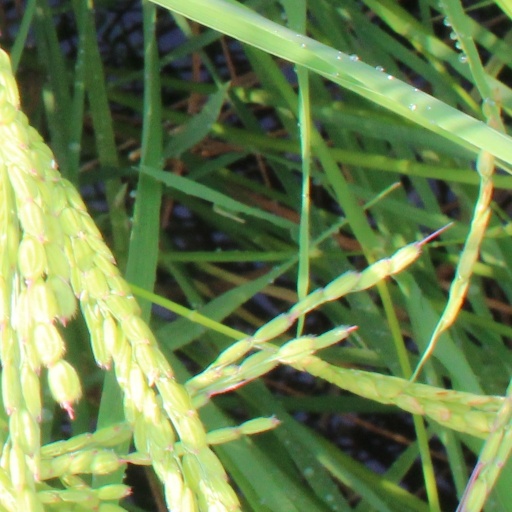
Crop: rice